Detrended price oscillator

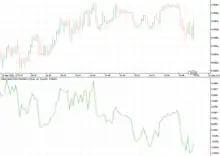
An example of the detrended price oscillator in cTrader trading platform.

The detrended price oscillator (DPO) is an indicator in technical analysis that attempts to eliminate the long-term trends in prices by using a displaced moving average so it does not react to the most current price action. This allows the indicator to show intermediate overbought and oversold levels effectively.